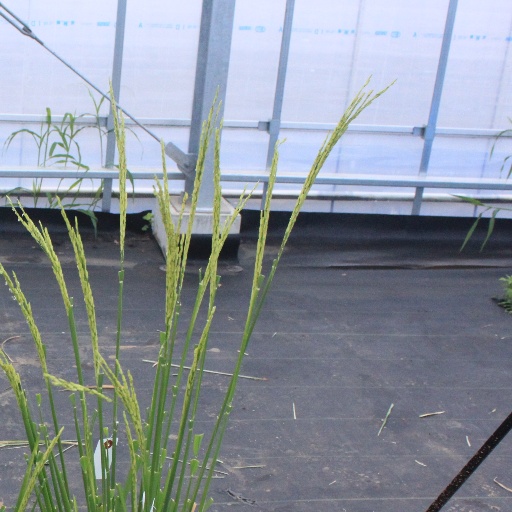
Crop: rice